Southwest Boulevard (Kansas City)

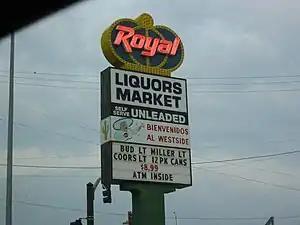
A road sign along Southwest Boulevard at intersection with Summit Street.

Southwest Boulevard (simply known as "The Boulevard" locally) is an arterial street in Kansas City, MO and Kansas City, KS.